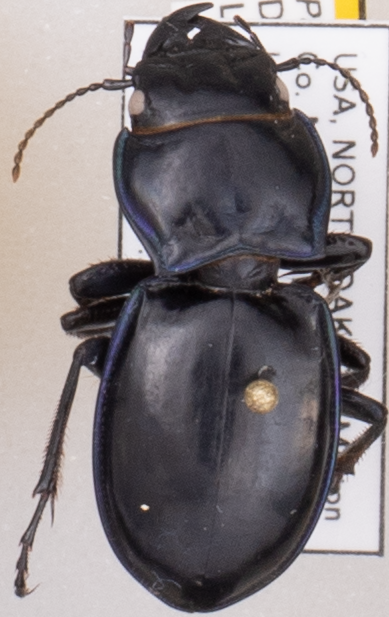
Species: Pasimachus elongatus
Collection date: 2021-06-29
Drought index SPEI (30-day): -1.45
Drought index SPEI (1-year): -2.09
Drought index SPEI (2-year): -1.01